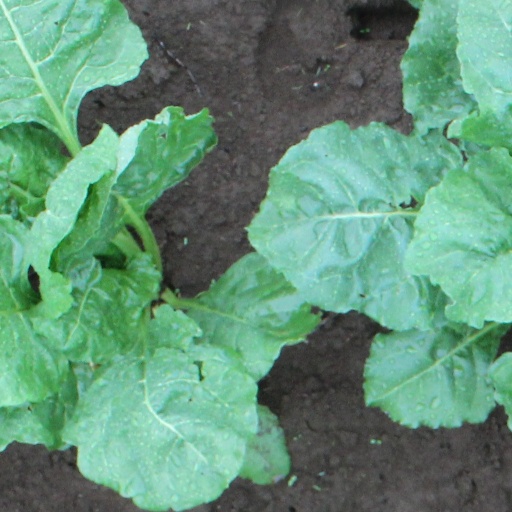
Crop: sugar beet